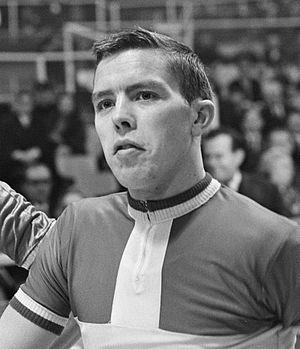
Palle Lykke Jensen, né le 4 novembre 1936 à Ringe au Danemark et mort le 19 avril 2013 en Belgique, est un coureur cycliste danois. Professionnel de 1957 à 1969, il s'est principalement illustré sur piste, remportant 21 six jours. Ses principaux résultats sur route ont été une victoire au Championnat des Flandres et une troisième place à Gand-Wevelgem en 1966. Ayant épousé la fille du champion cycliste belge Rik Van Steenbergen, il est donc devenu le gendre de ce coureur, avec lequel il a disputé plusieurs épreuves de Six-jours.